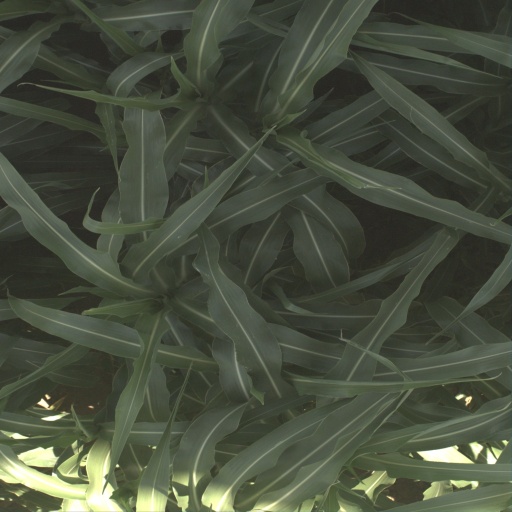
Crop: sorghum